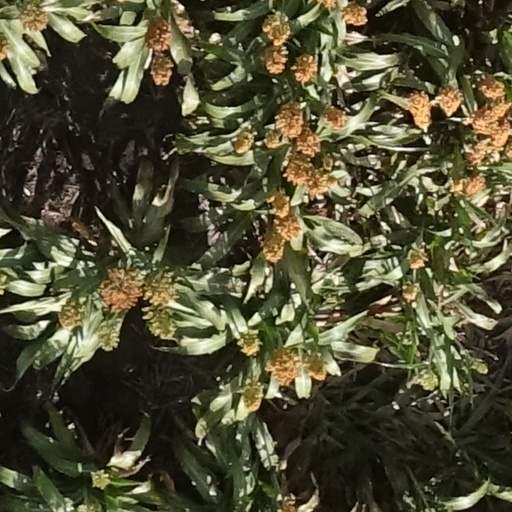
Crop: sorghum